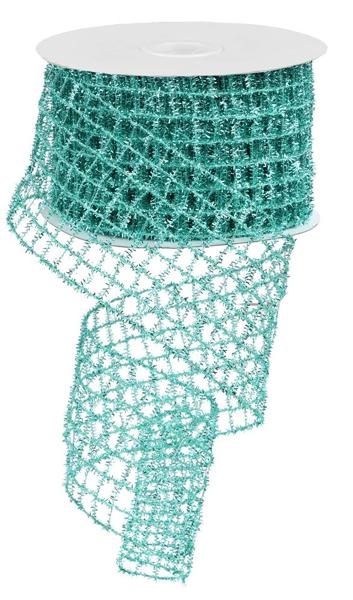
2.75" Tinsel Mesh: Ice Blue (10 Yards)
Introducing our 2.75" Tinsel Mesh in Ice Blue, offering 10 yards of elegant and versatile material. Perfect for adding that extra touch of glamour and sparkle to your decorations. Made with high-quality tinsel, this mesh is durable and easy to work with. Elevate your crafting and event decorating with this stunning product.
Brand: Craig Bachman
Category: Arts & Entertainment > Hobbies & Creative Arts > Arts & Crafts > Art & Crafting Materials > Embellishments & Trims > Ribbons & Trim > Sequin Trim